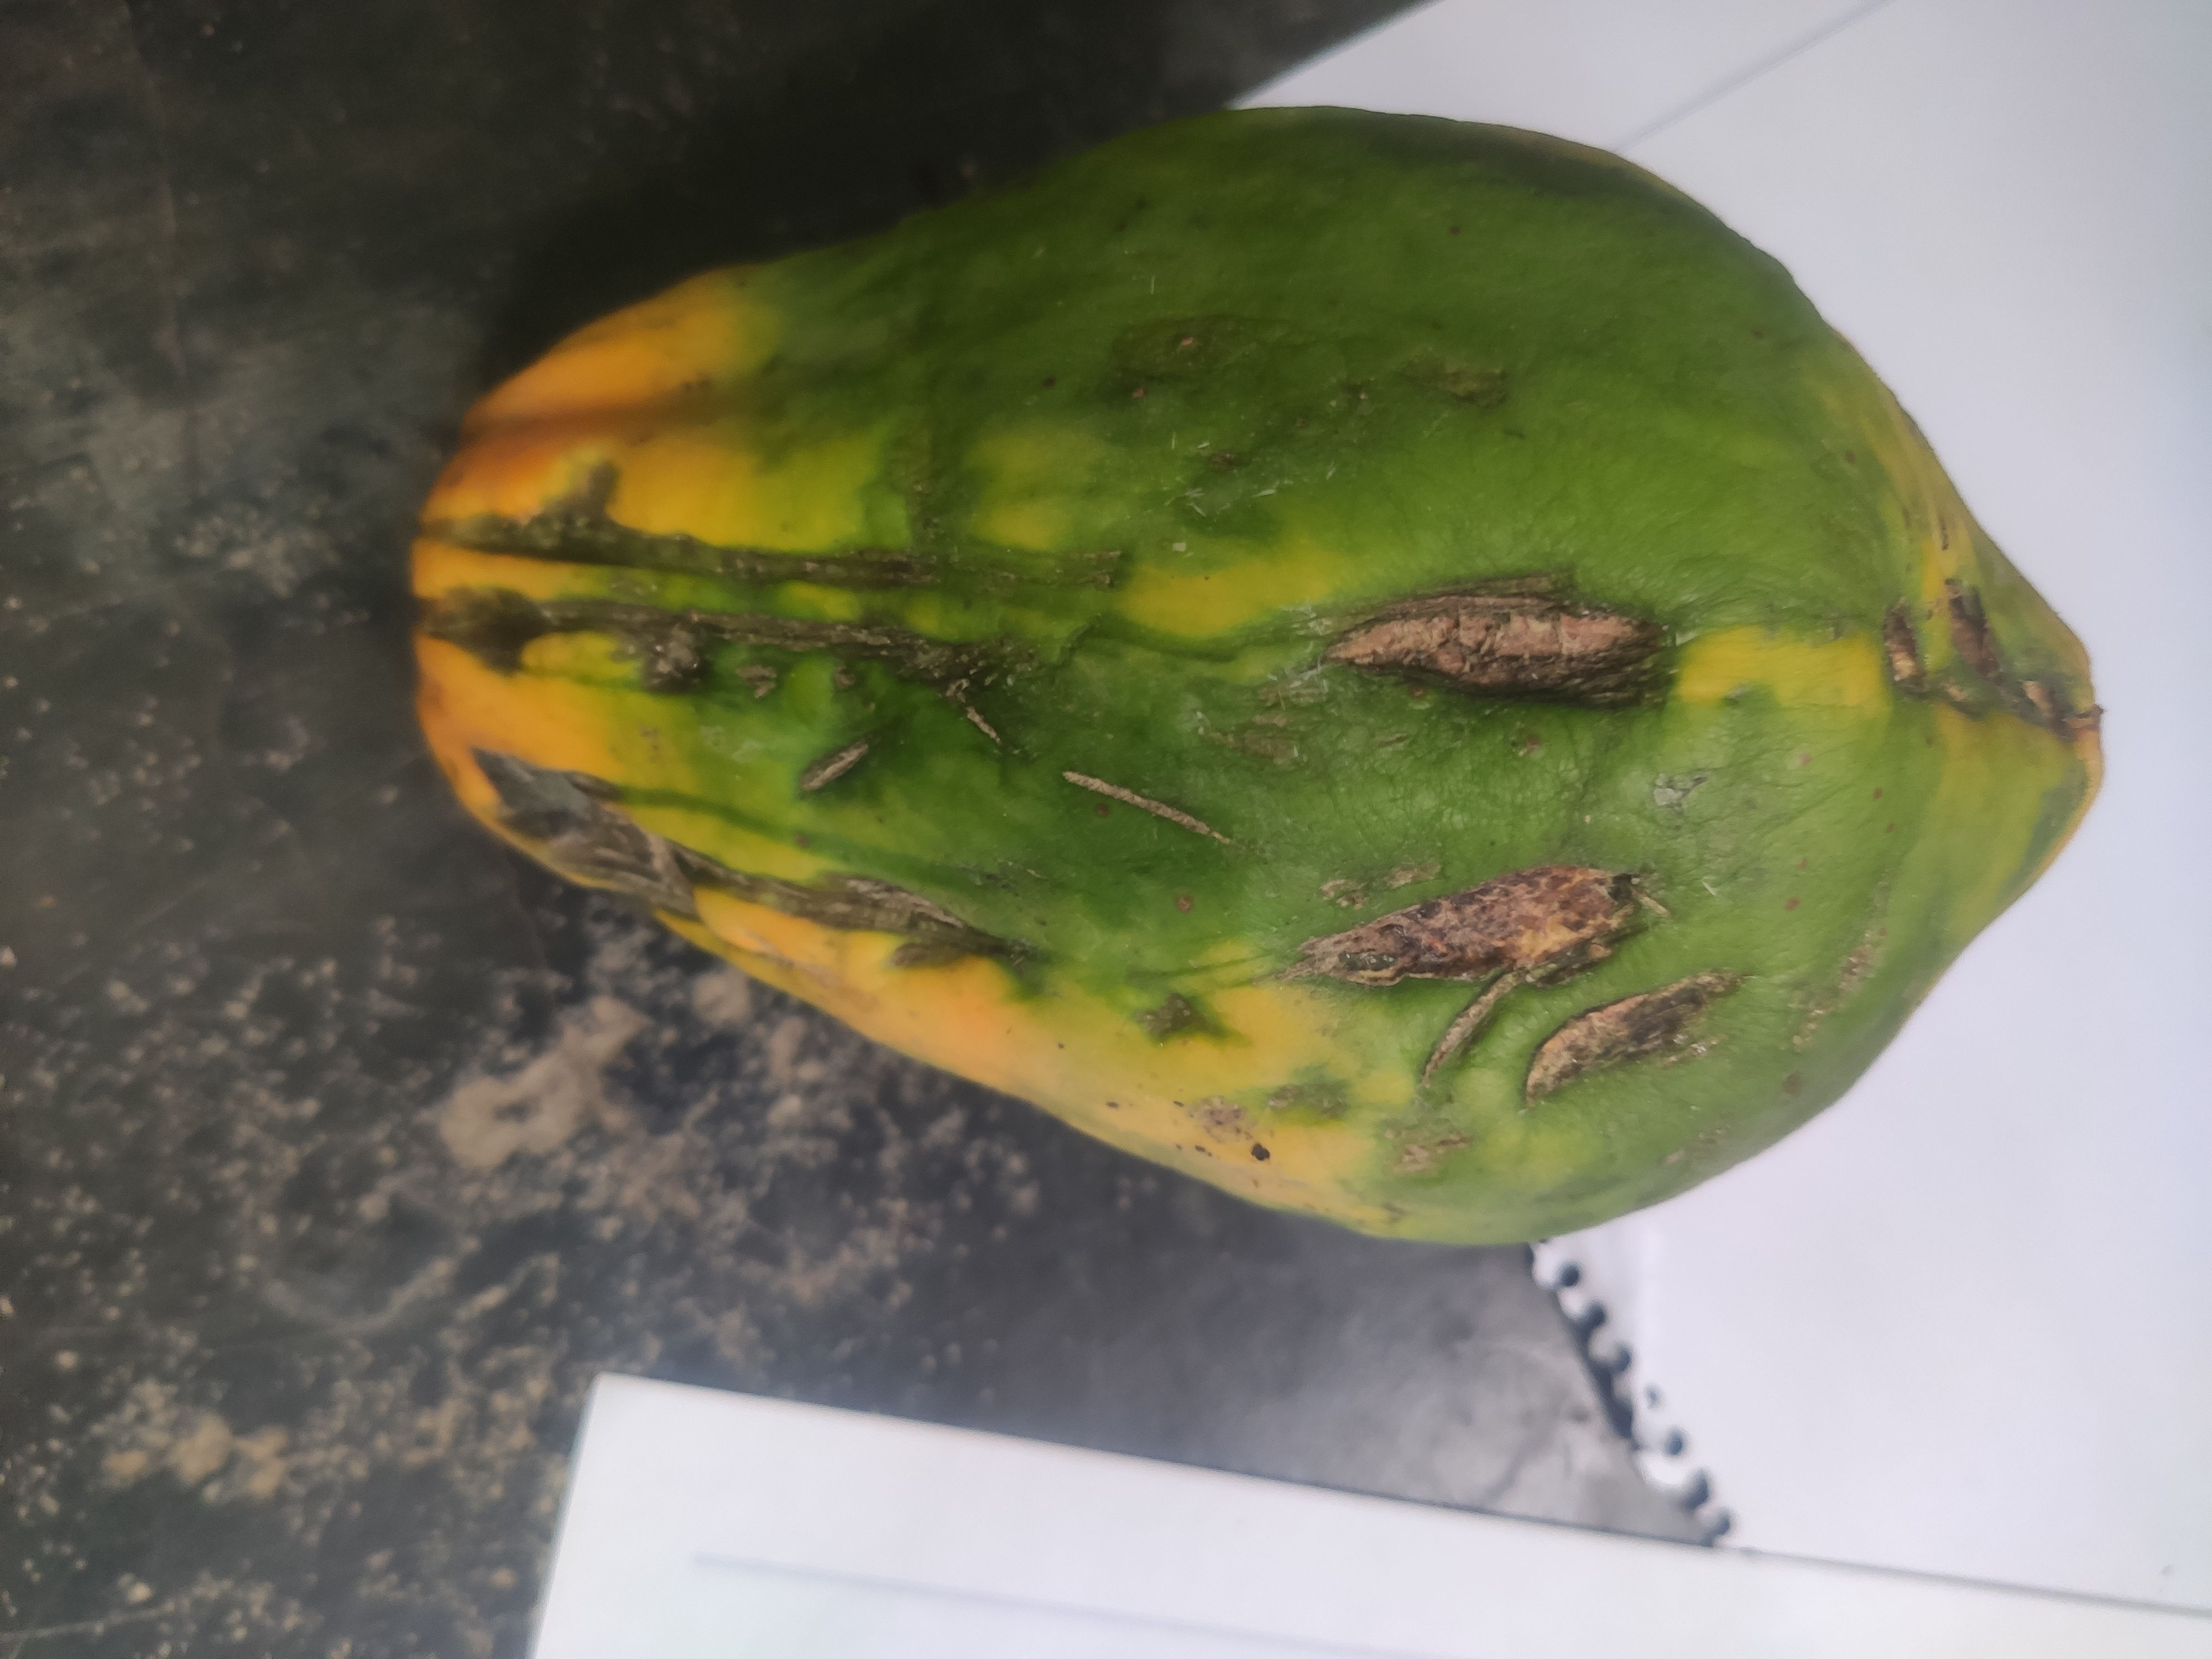
Fruit: papayas
Grade: 2nd-grade